Academic dress of King's College London

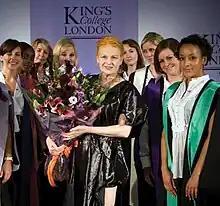
Academic dress of King's College London, created and presented by Dame Vivienne Westwood

Academic dress of King's College London describes the robes, gowns, and hoods worn by undergraduates, graduates and associates of King's College London. After being vested the power to award its own degrees from the University of London in 2006, graduates began wearing King's College London academic dress in 2008.